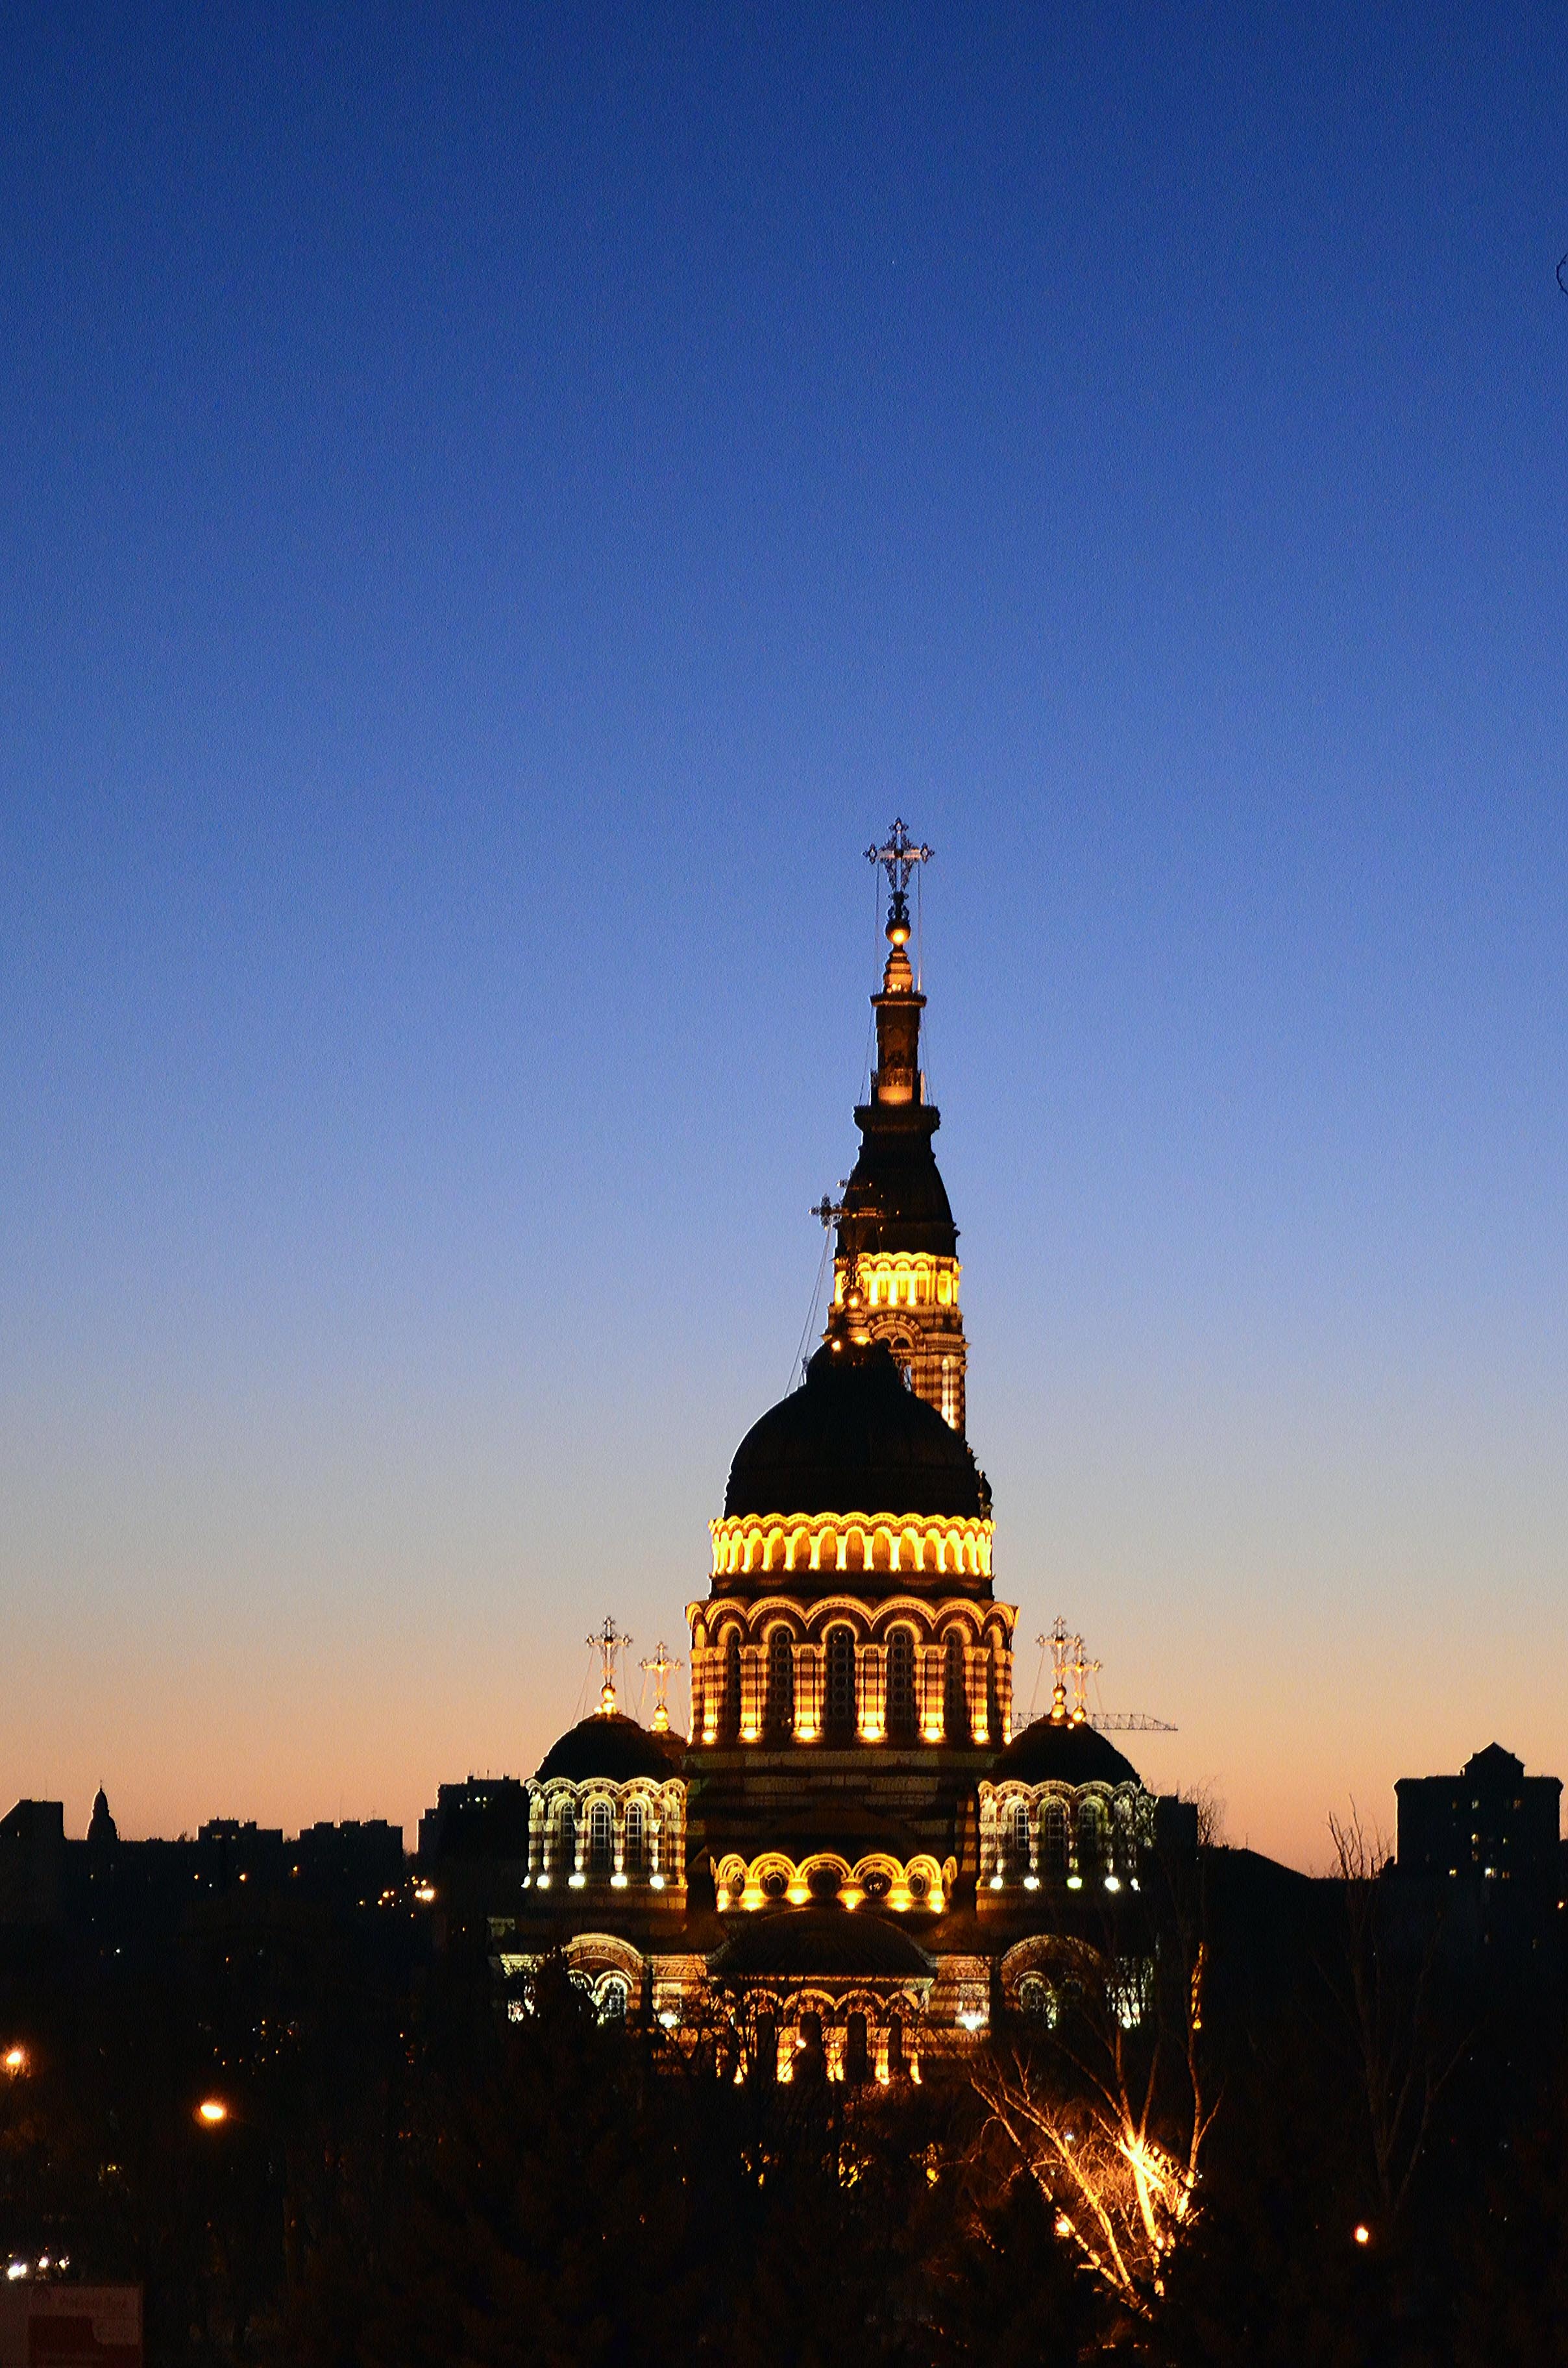
cold, architecture, sky, sunset, night, old, city, cityscape, dusk, evening, reflection, tower, landmark, church, cathedral, cross, blue sky, religious, temple, culture, history, christianity, orthodox, dome, dome of the cathedral